Crane Carrier Company

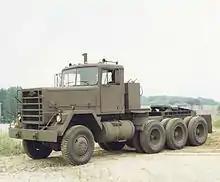
A CCC M920 MET (Medium Equipment Transporter), military version of the Centaur.

Crane Carrier Company (CCC) was a manufacturer that specialized in construction truck and garbage truck chassis. Located in New Philadelphia, Ohio, it was established by Robert Zeligson in 1946, along with the affiliated Zeligson Trucks. In 2021 CCC was bought by Battle Motors.